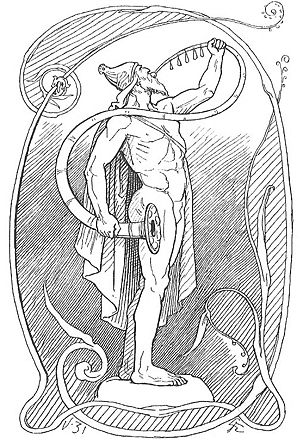
Hejmdal / Karakteristik, funktioner og roller
Heimdall med Gjallarhornet, af Lorenz Frølich.
Heimdall eller Hejmdal er en af de mest gådefulde guder i den nordiske mytologi. Fordi han har fantastisk syn og hørelse, optræder han i myterne som gudernes vagtmand, der sidder ved enden af Bifrost og sørger for, at ingen jætter sniger sig ind i Asgård. Ved Ragnarok blæser han i Gjallarhornet, når jætterne angriber, så resten af guderne og einherjerne kan forberede sig til kampen. Ifølge Vølven skal han i det sidste slag kæmpe mod Loke. Det vil ende med, at de dræber hinanden, men Heimdall vil alligevel være den sidste af guderne, der dør i Ragnarok. Han blev født i urtiden ved verdens rand af ni mødre.